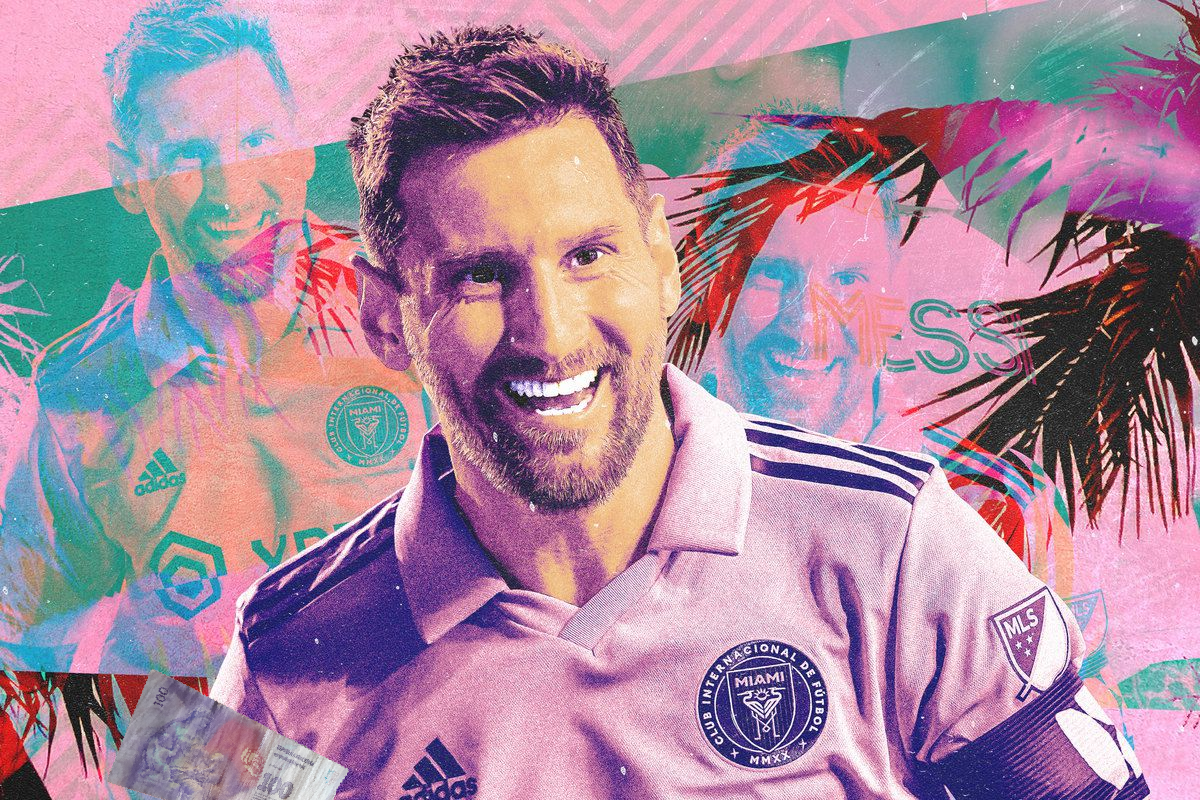
Denominación: 100